Neith

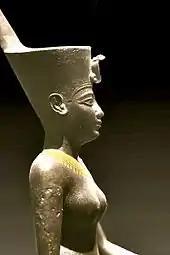
Egyptian war goddess Neith wearing the Deshret crown of northern (lower) Egypt, which bears the cobra of Wadjet

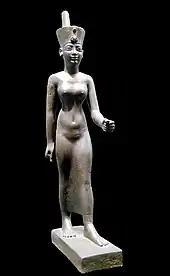
Statuette of Neith - Louvre

As a deity, Neith is normally shown carrying the was scepter (symbol of rule and power) and the ankh (symbol of life). She is associated with Mehet-Weret, as a cow who gives birth to the sun daily, whose name means "Great Flood." In these forms, she is associated with the creation of both the primeval time and the daily "re-creation". As protectress of Ra or the king, she is represented as a uraeus. In time, this led to her being considered as the personification of the primordial waters of creation.